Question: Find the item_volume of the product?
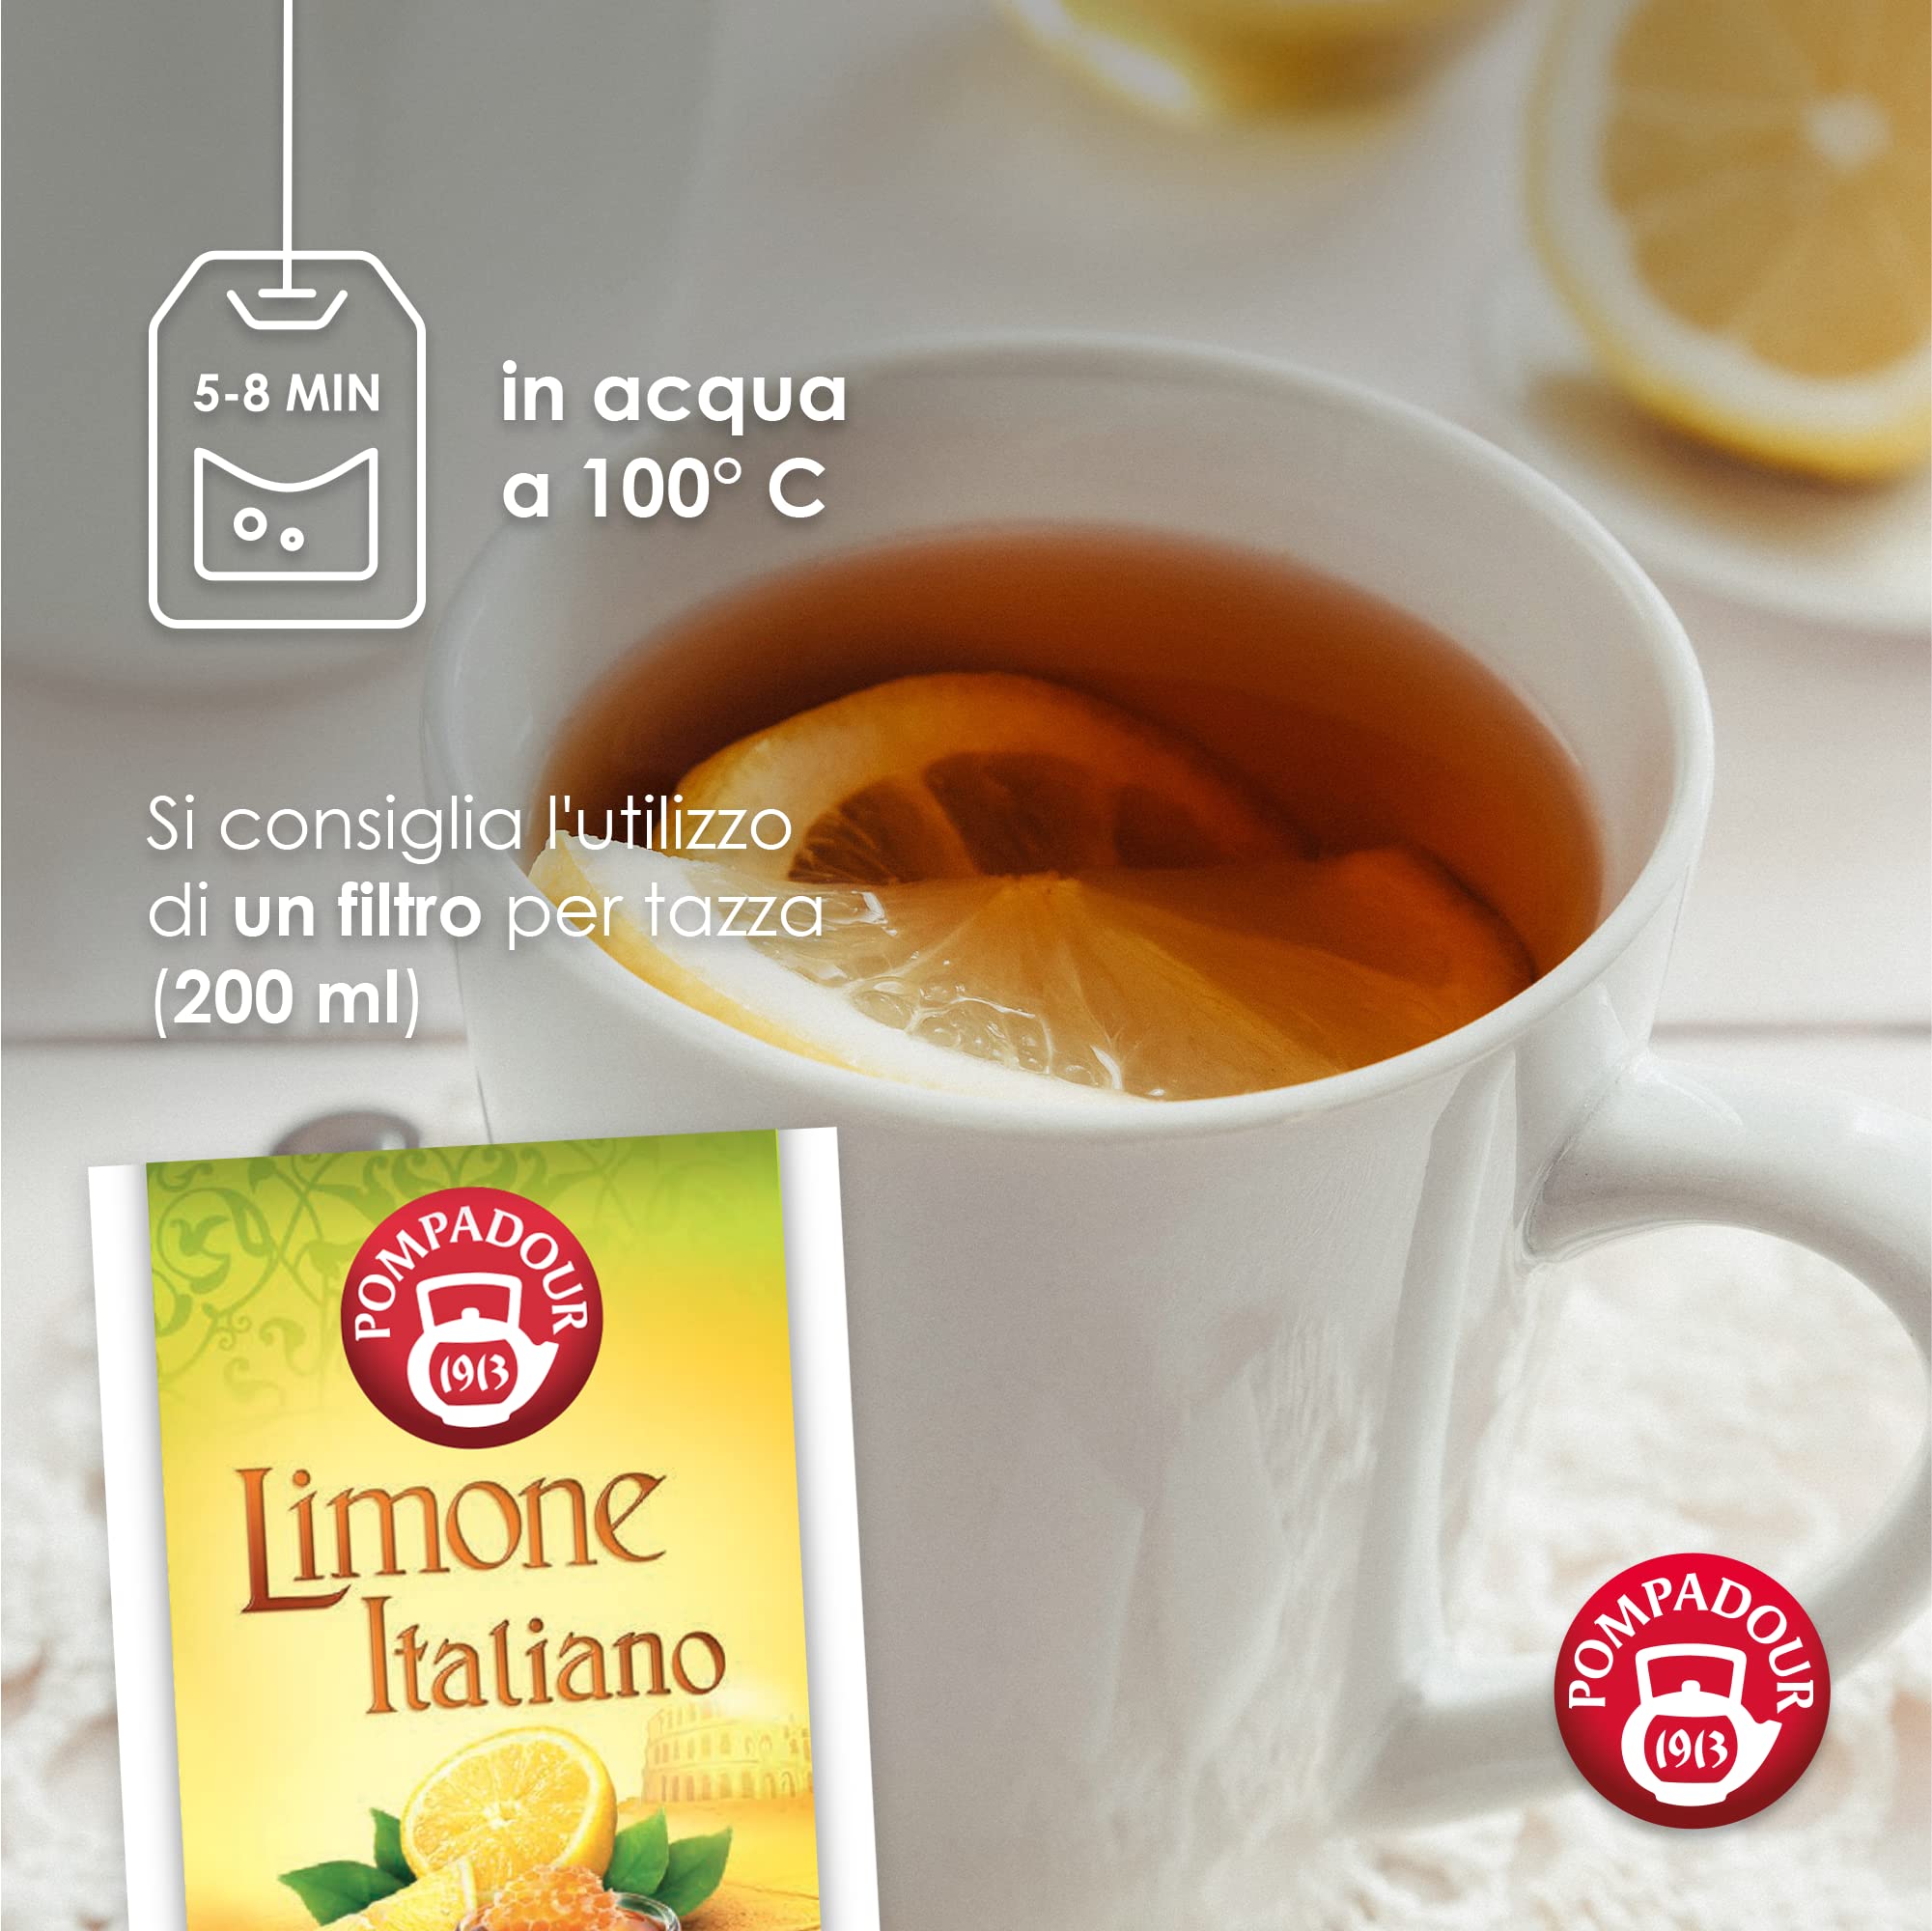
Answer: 200.0 millilitre